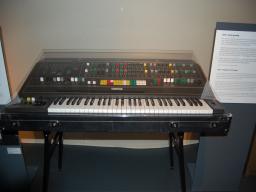
Label: Background_without_leaves